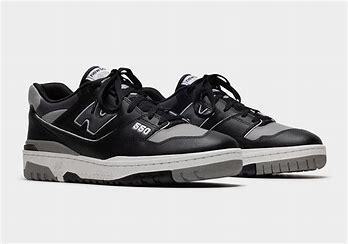
Brand: New
Model: Balance 550